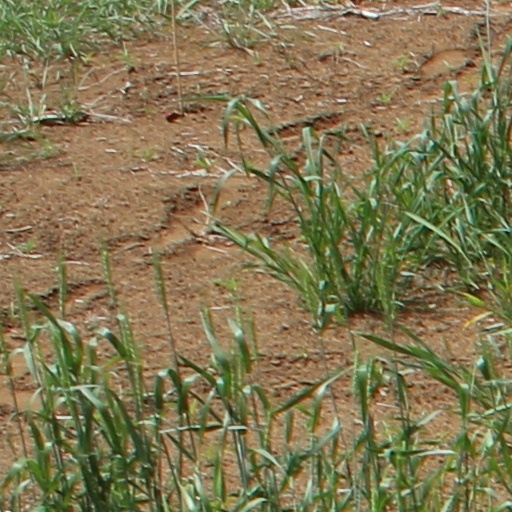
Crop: wheat